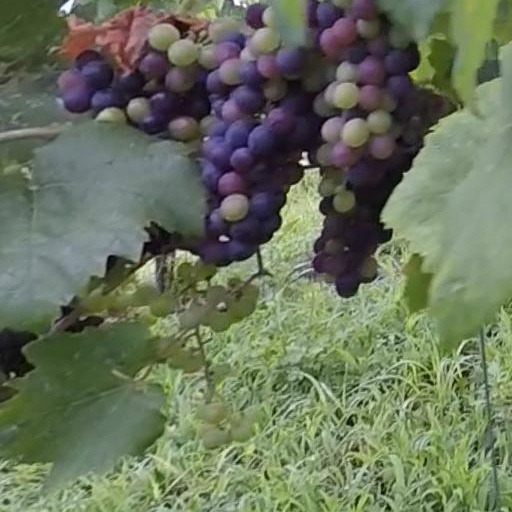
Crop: grape